Manveen Sandhu

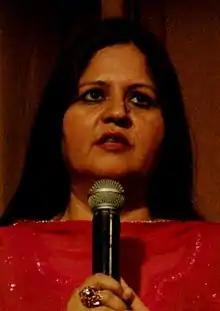

Manveen Sandhu (1962–2009) was a Punjabi Indian artist, educationist, culture promoter and a peace activist. She was the creator and director of "Punarjyot", an NGO focused on the preservation and promotion of Punjabi heritage. She also founded the Saanjh: Amritsar-Lahorioe festival to promote cultural interaction and better understanding between the cities of Amritsar & Lahore.